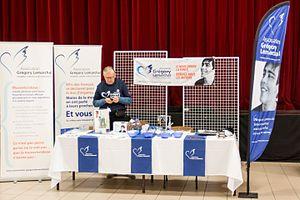
Journée de prévention, santé et sécurité, 16 mai 2015 / Villabé / France / France
Grégory Lemarchal est un auteur-compositeur-interprète français, né le 13 mai 1983 à La Tronche et mort le 30 avril 2007 à Suresnes des suites de la mucoviscidose.